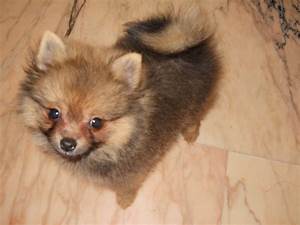
Label: dog